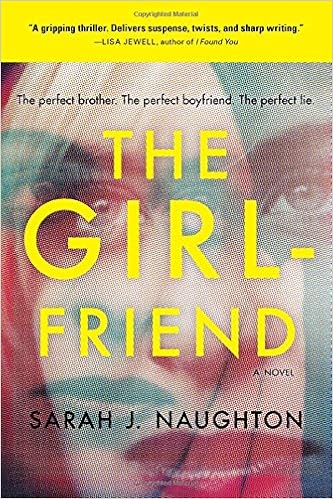
The Girlfriend: A Novel
Category: Books
Review "Naughton’s debut adult thriller is a major one. For those who share my fondness for goodpsychological thrillers, this is one of the year’s "must reads." ― Popular Culture Association "...plenty of satisfying twists here to help scratch the itch for impatient suspense readers. Naughton, primarily known as a children’s author, shows promise in the ever-expanding field of women-centered suspense. " ― Booklist "A perfect example of how a psychological thriller should be written -- intricately plotted and full of shocking surprises." ― Lisa Hall, author of Between You and Me "...deliciously clever -- I still haven’t stopped thinking about the magnificent, twisted construction of it. The characters were massively addictive and more so because they defied traditional convention." ― Emma Kavanagh, author of After We Fall and Missing Hours "A gripping thriller. Delivers suspense, twists, and sharp writing." ― Lisa Jewell, bestselling author of I Found You "Dark, confidently written, expertly plotted. It’s one of the best debuts I’ve read. It deserves to be massive." ― Julia Crouch, author of Her Husband’s Lover "I thoroughly enjoyed...sympathetic characters and neckbreaking twists - highly recommended." ― Jenny Blackhurst, author of Before I Let You In and How I Lost You About the Author Sarah J. Naughton lives in Central London with her husband and sons. She is known for her children’s writing, and THE GIRLFRIEND is her first adult novel.
Features: The perfect brother. The perfect boyfriend. The perfect lie. | Mags doesn't believe her brother's fall was an accident. In that forty-foot stairwell, he didn't just slip over the edge. | But there is only one witness, Jody, the girlfriend grieving at his bedside. | Which is another story Mags doesn't believe. | Because Jody likes telling stories, and this may be her most twisted one yet. | As Mags begins to unearth the secrets hidden in her brother's wake, she finds she isn't just looking for the truth. For Mags, this is more than a simple tragedy. This is an opportunity for revenge.